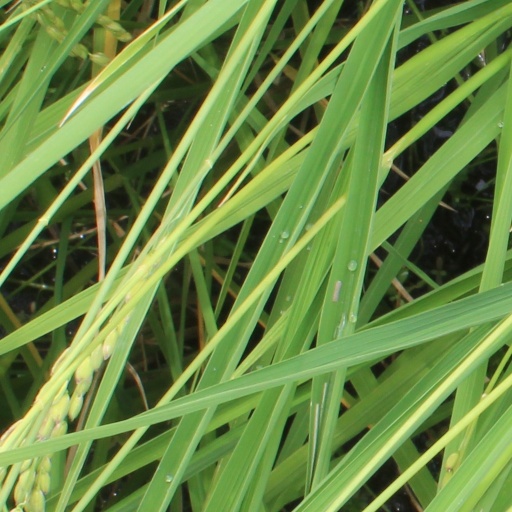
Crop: rice